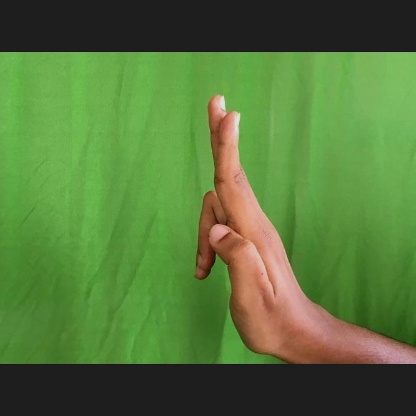
Mudra: Ardhapathaka